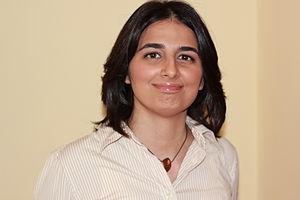
María Sefidari, née en 1982 à Madrid en Espagne, est une professeur universitaire espagnole. En 2019, elle est la présidente du conseil d'administration de la Wikimedia Foundation.
Wikimedia Foundation, Inc. est une organisation à but non lucratif régie par les lois de l'État de Floride aux États-Unis chargée de centraliser certains aspects administratifs du mouvement Wikimédia dans sa globalité. Son existence officielle a été annoncée le 20 juin 2003, par Jimmy Wales, cofondateur de Wikipédia. Elle est souvent appelée la fondation Wikimedia en français.